Far North Line

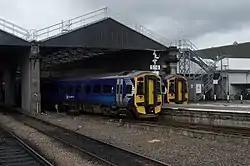
The Far North Line platforms at Inverness station, the southern terminus of the line

The railway line begins at Inverness station, where passenger connections are available for the Highland Main Line (to Perth, Glasgow, Edinburgh and London) and the Aberdeen–Inverness line (to Inverness Airport, Elgin and Aberdeen), as well as for bus services to destinations throughout the Scottish Highlands. While the A9 leaves Inverness by crossing the Beauly Firth on the Kessock Bridge, the Far North Line instead heads west and runs alongside the Firth.